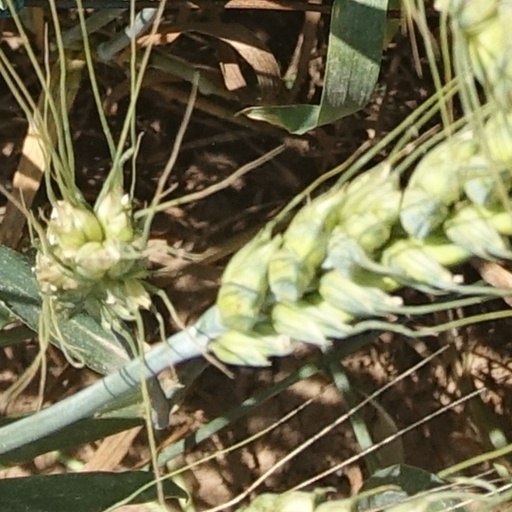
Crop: wheat